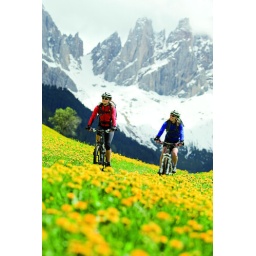
Cynthia Alverson and Janine Patitucci mountain biking through a field of yellow flowers in the Italian Dolomites